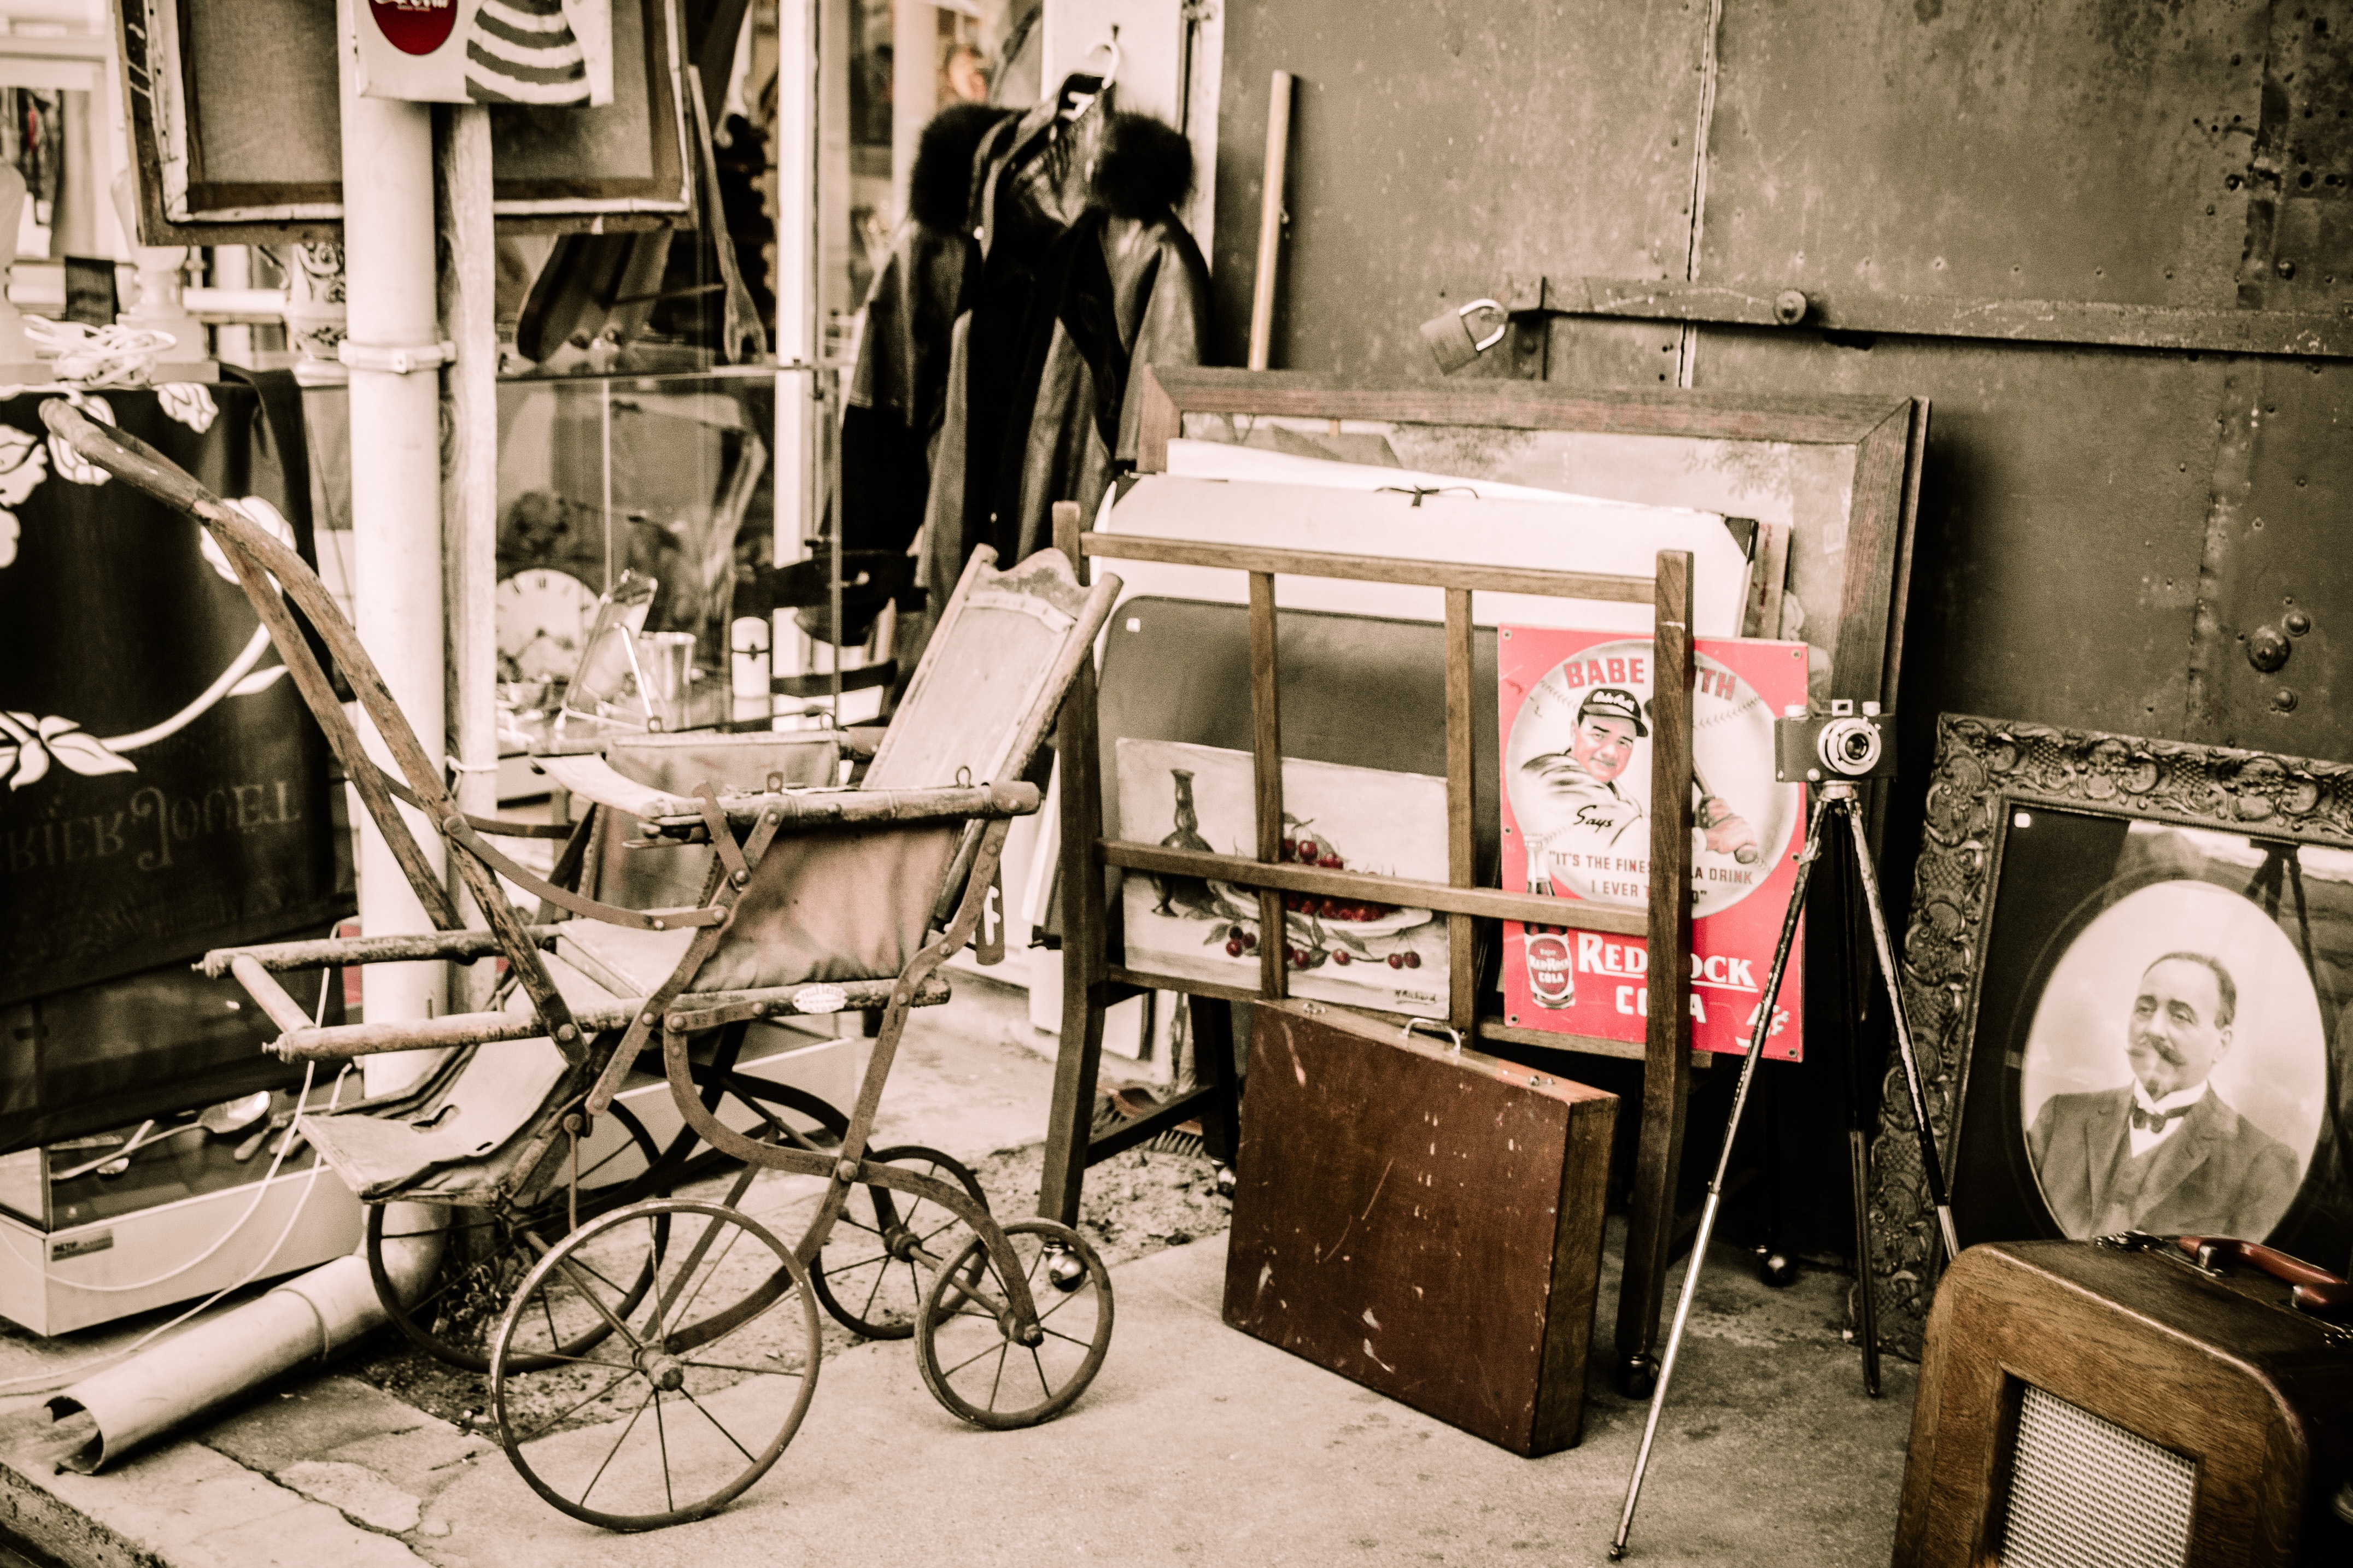
road, street, vintage, old, vehicle, nostalgia, junk, art, photograph, images, tourist attraction, flea market, baby carriage, urban area